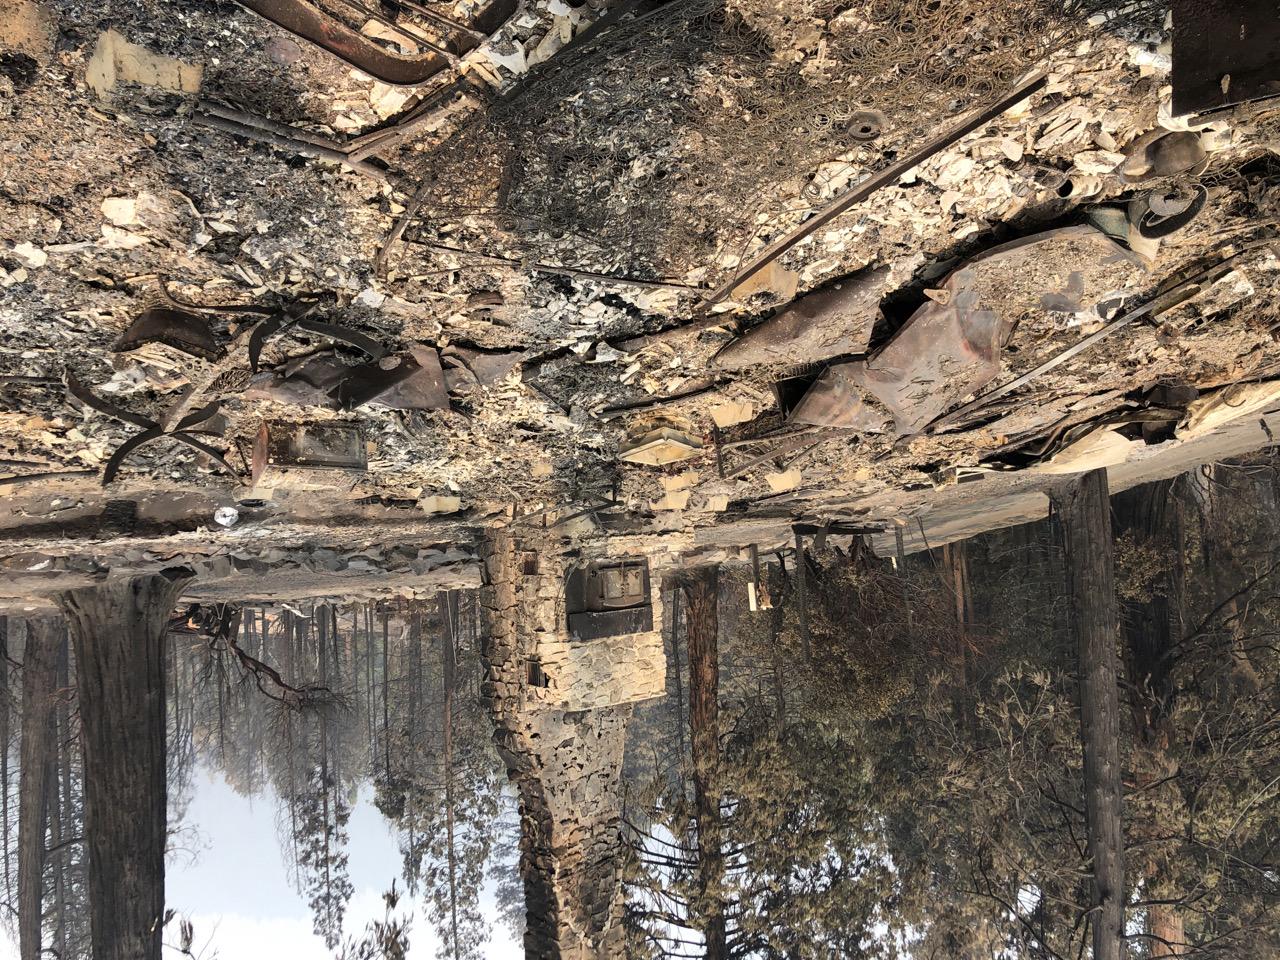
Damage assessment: destroyed